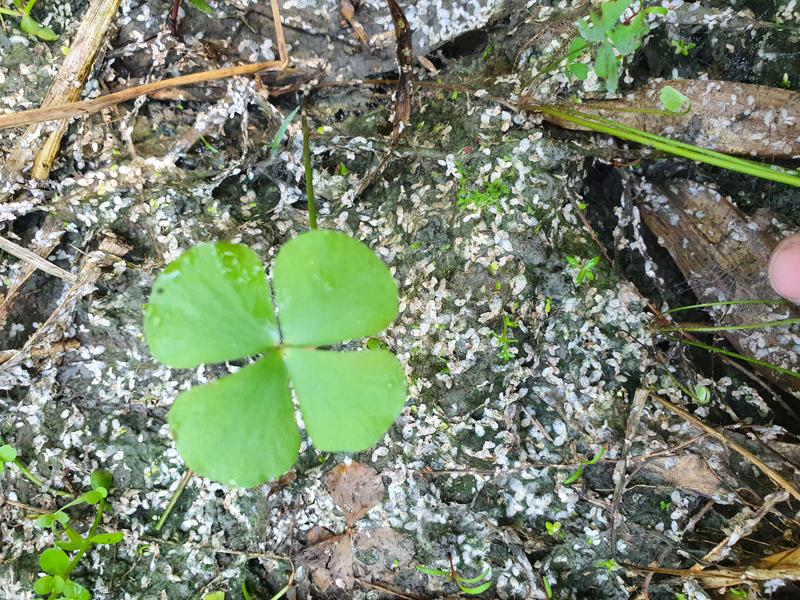
Weed species: Marsilea minuta